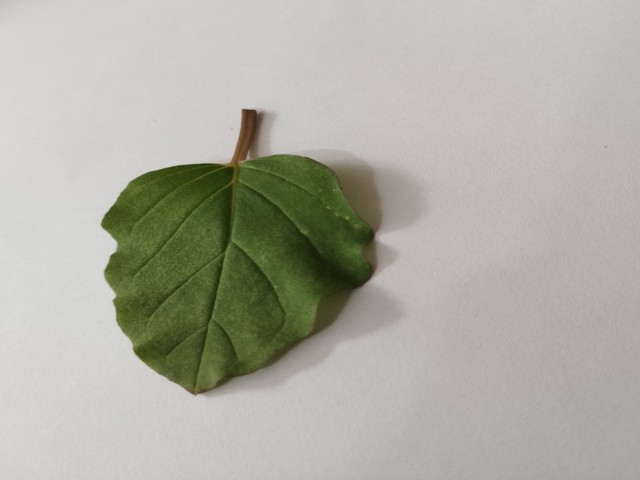
Plant: punarnava